Chen Huacheng

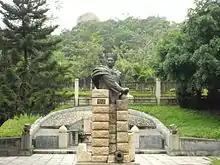
Chen Huacheng's tomb.

Chen Huancheng (1776–1842) was a 19th-century military leader of Qing China. He served as the provincial military leader in Jiangnan Province before being killed in the First Opium War.